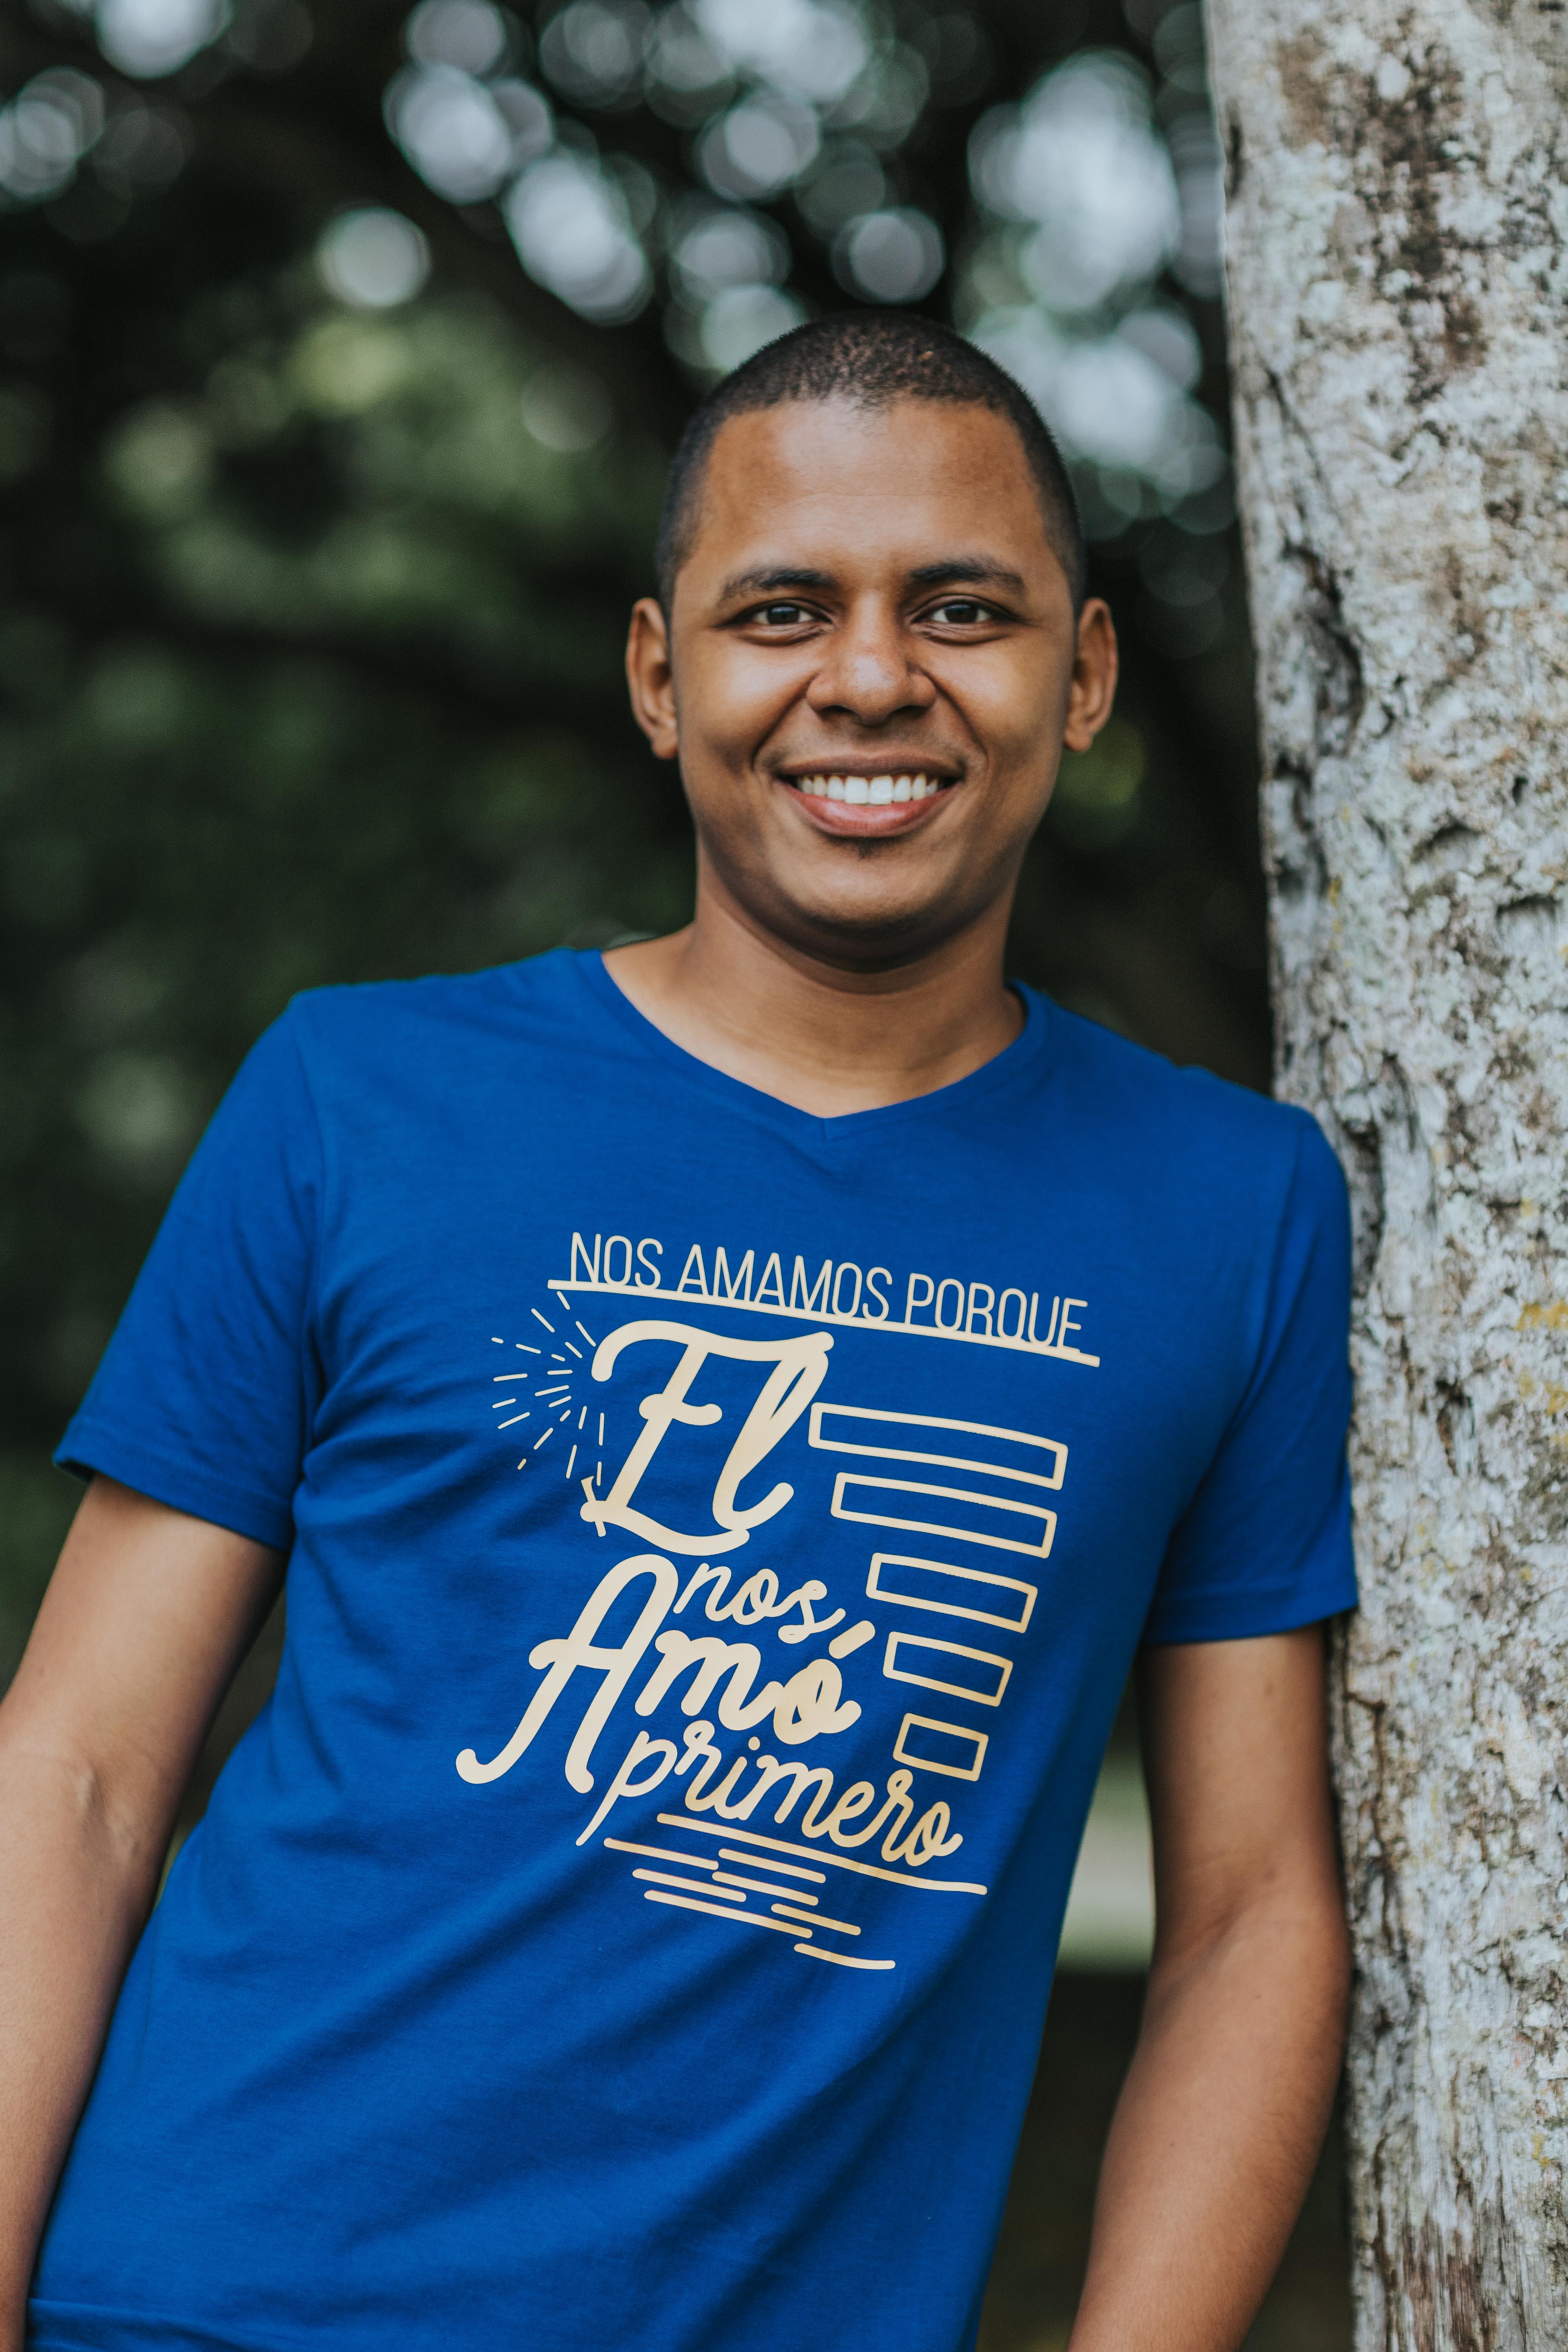
blue, face, t shirt, youth, smile, cool, tree, photography, electric blue, photo shoot, vacation, leisure, happy, top, portrait photography